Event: Nepal Earthquake
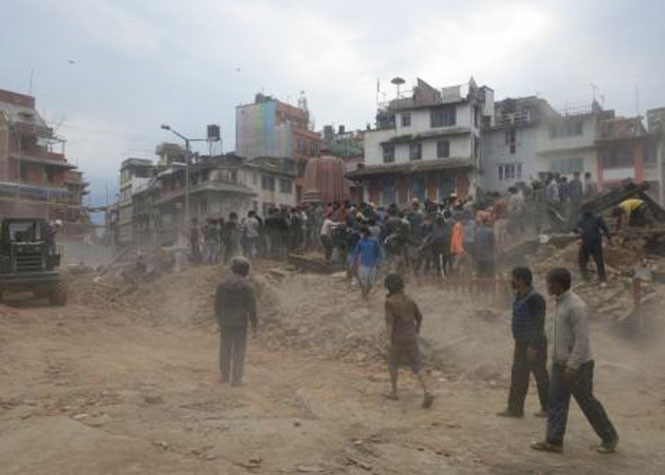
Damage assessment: damage